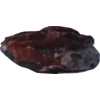
Label: carambola